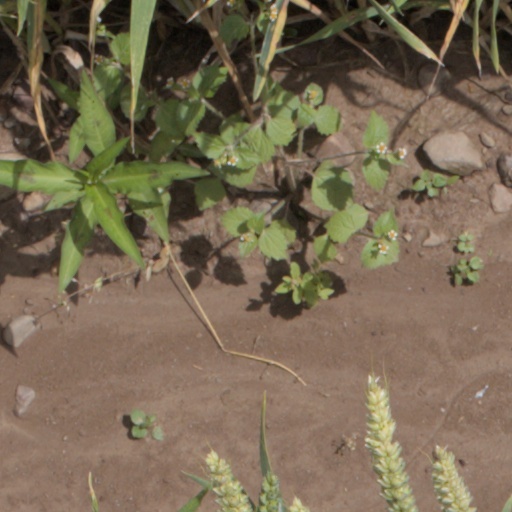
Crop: wheat